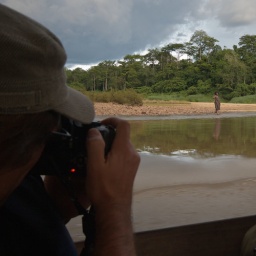
Jerantut to Kuala Tahan via Kuala Tembling by bus and boat